Joey van Zegeren

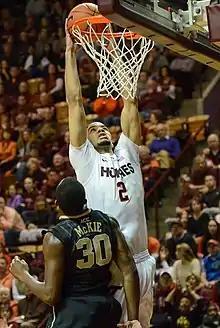
Van Zegeren dunnks playing for Virginia Tech in 2013

Johan Willem van Zegeren (born 7 December 1990) is a Dutch basketball player for CB San Pablo Burgos of the LEB Oro and the Netherlands national basketball team.